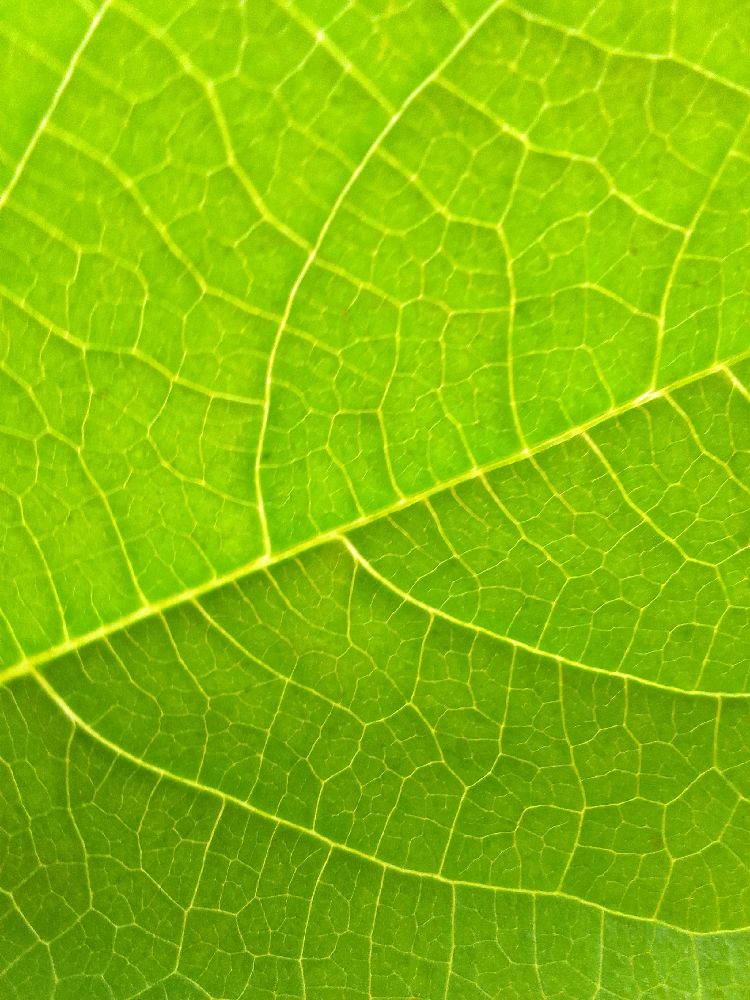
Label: healthy